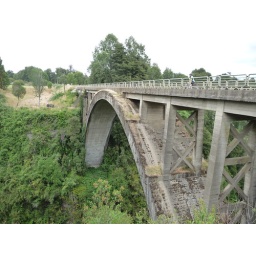
Igor rides across the bridge over a lush canyon on the road to Entre Lagos.